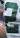
Number: 2